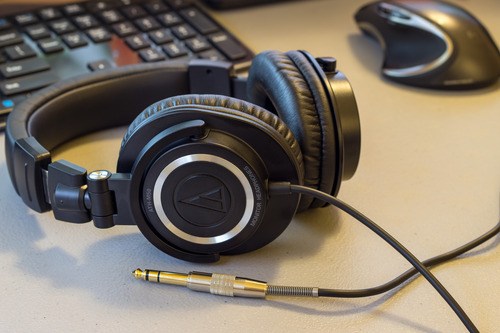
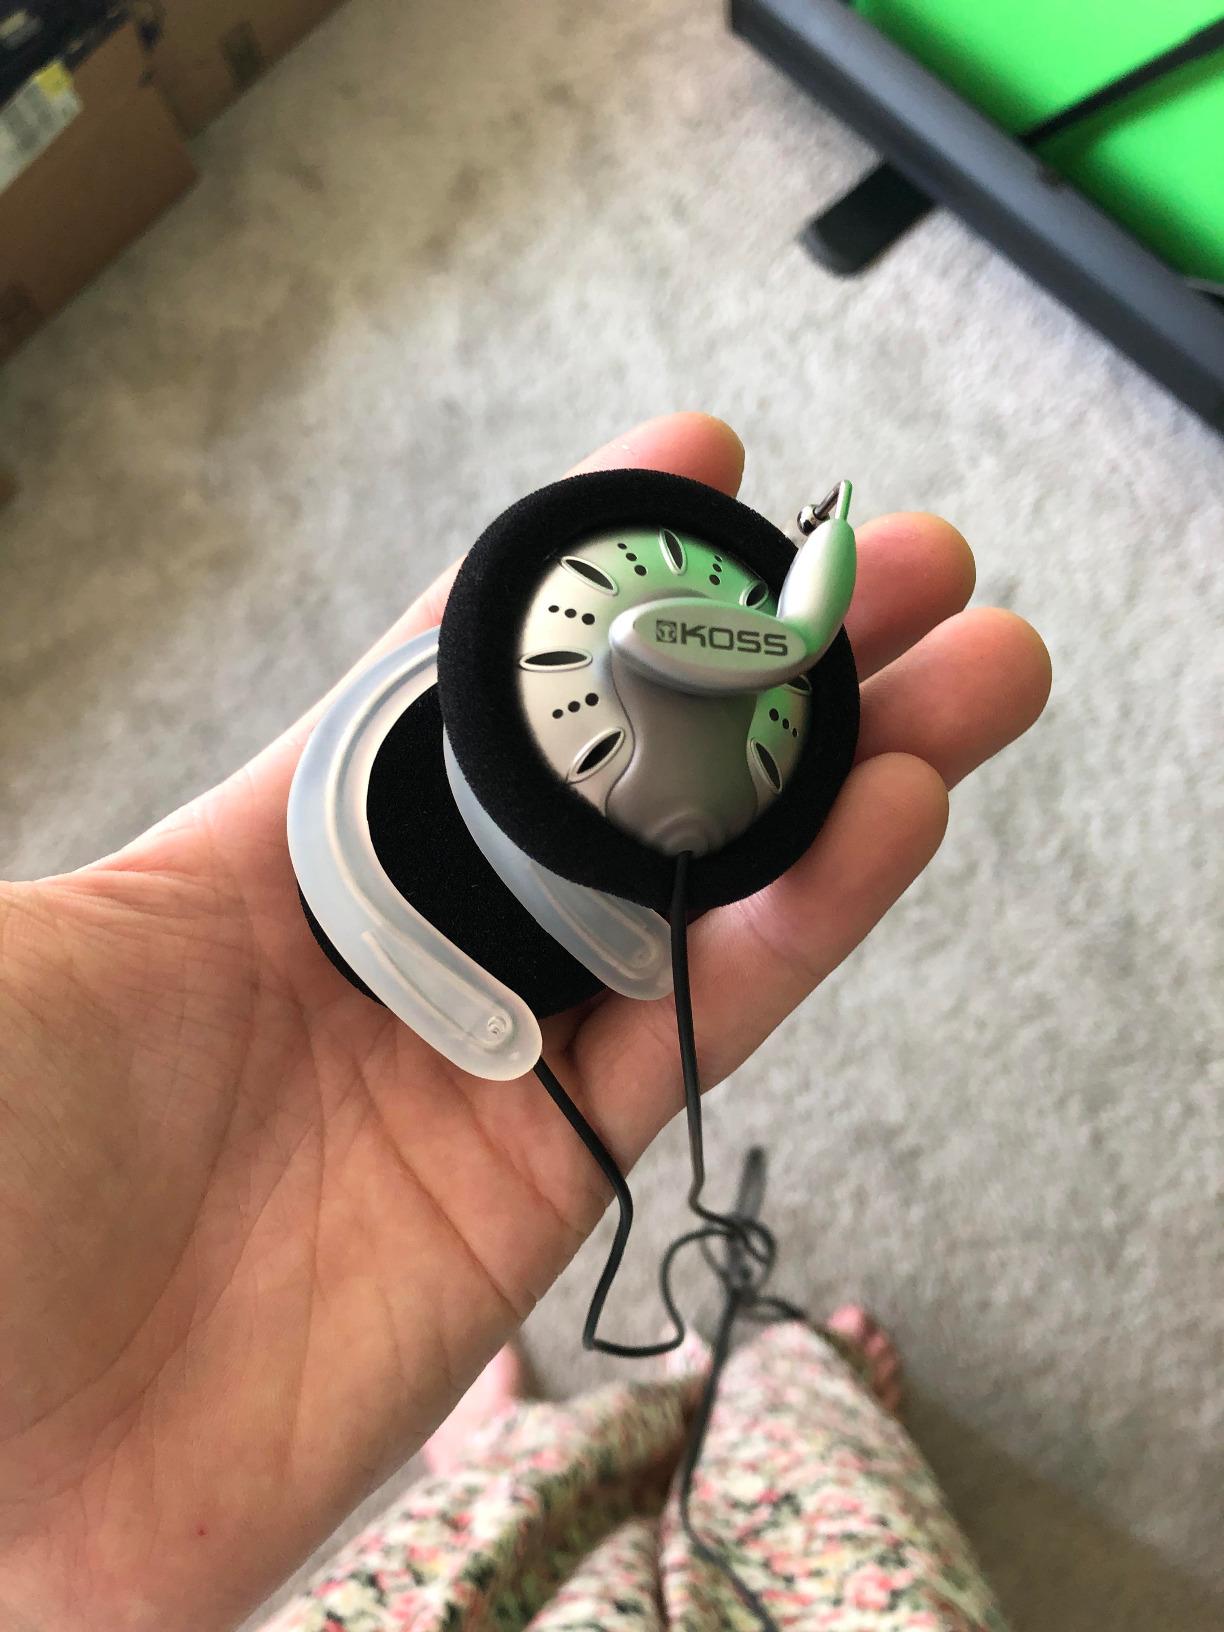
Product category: headphones
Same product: no